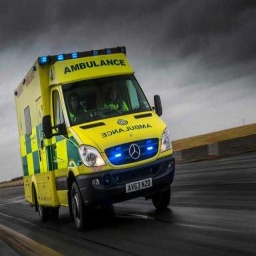
Label: ambulance